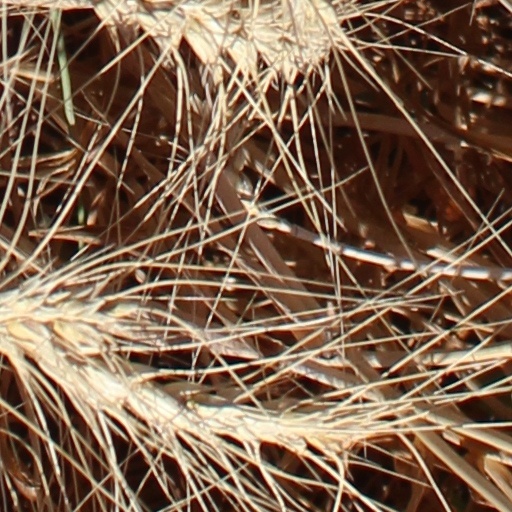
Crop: wheat